Justin Fashanu

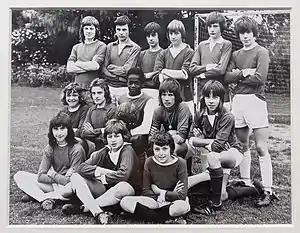
Justin Fashanu with his school football team from Attleborough High School in 1974

Fashanu was the son of a Nigerian barrister living in the UK and a Guyanese nurse named Pearl. When his parents split up, he and his younger brother John were sent to a Barnardo's care home. When he was six, he and John were fostered by Alf and Betty Jackson and were brought up in Shropham, Norfolk. Fashanu excelled at boxing as a youth, and was rumoured at one time to be pursuing a professional boxing career instead of his footballing career. Fashanu attended Attleborough High School in the 1970s where his talent for football developed, and was scouted by Norwich City scout John Sainty in a school match against Thetford Grammar School in 1974.